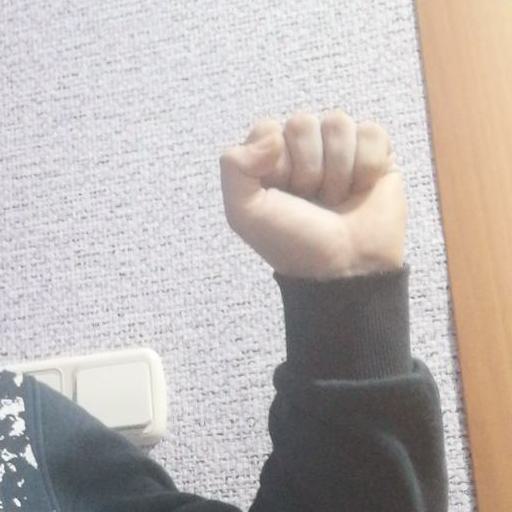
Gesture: fist